York Lions football

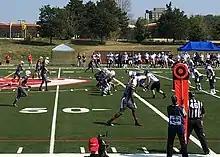
York Lions on offence against the Toronto Varsity Blues (09/23/2017).

The Lions were looking forward to building off the 2004 season as they returned 22 starters on offense and defense. York would start the 2005 season strong with a 20–16 win over the Waterloo Warriors.